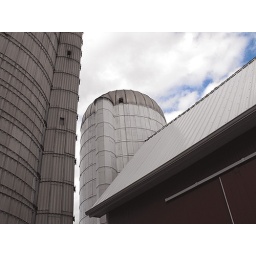
Silos under a blue sky and poufy clouds